St. Paul's Cathedral, Wenzhou

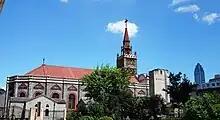
St. Paul's Cathedral, Wenzhou in 2016

St. Paul's Cathedral, Wenzhou, locally known as St. Paul's Cathedral, Zhouzhai Lane, is the seat of the Catholic bishopric of the city of Wenzhou in Zhejiang, China, as well as a historic building of the country.